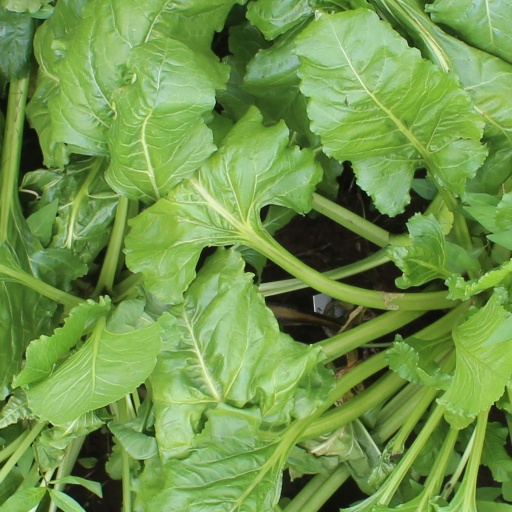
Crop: sugar beet